Kayala Airline

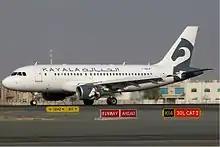
Kayala Airlines Airbus A319-100

The Kayala Airline fleet consisted of the following aircraft (as of February 2008), which all were operated by National Air Services: